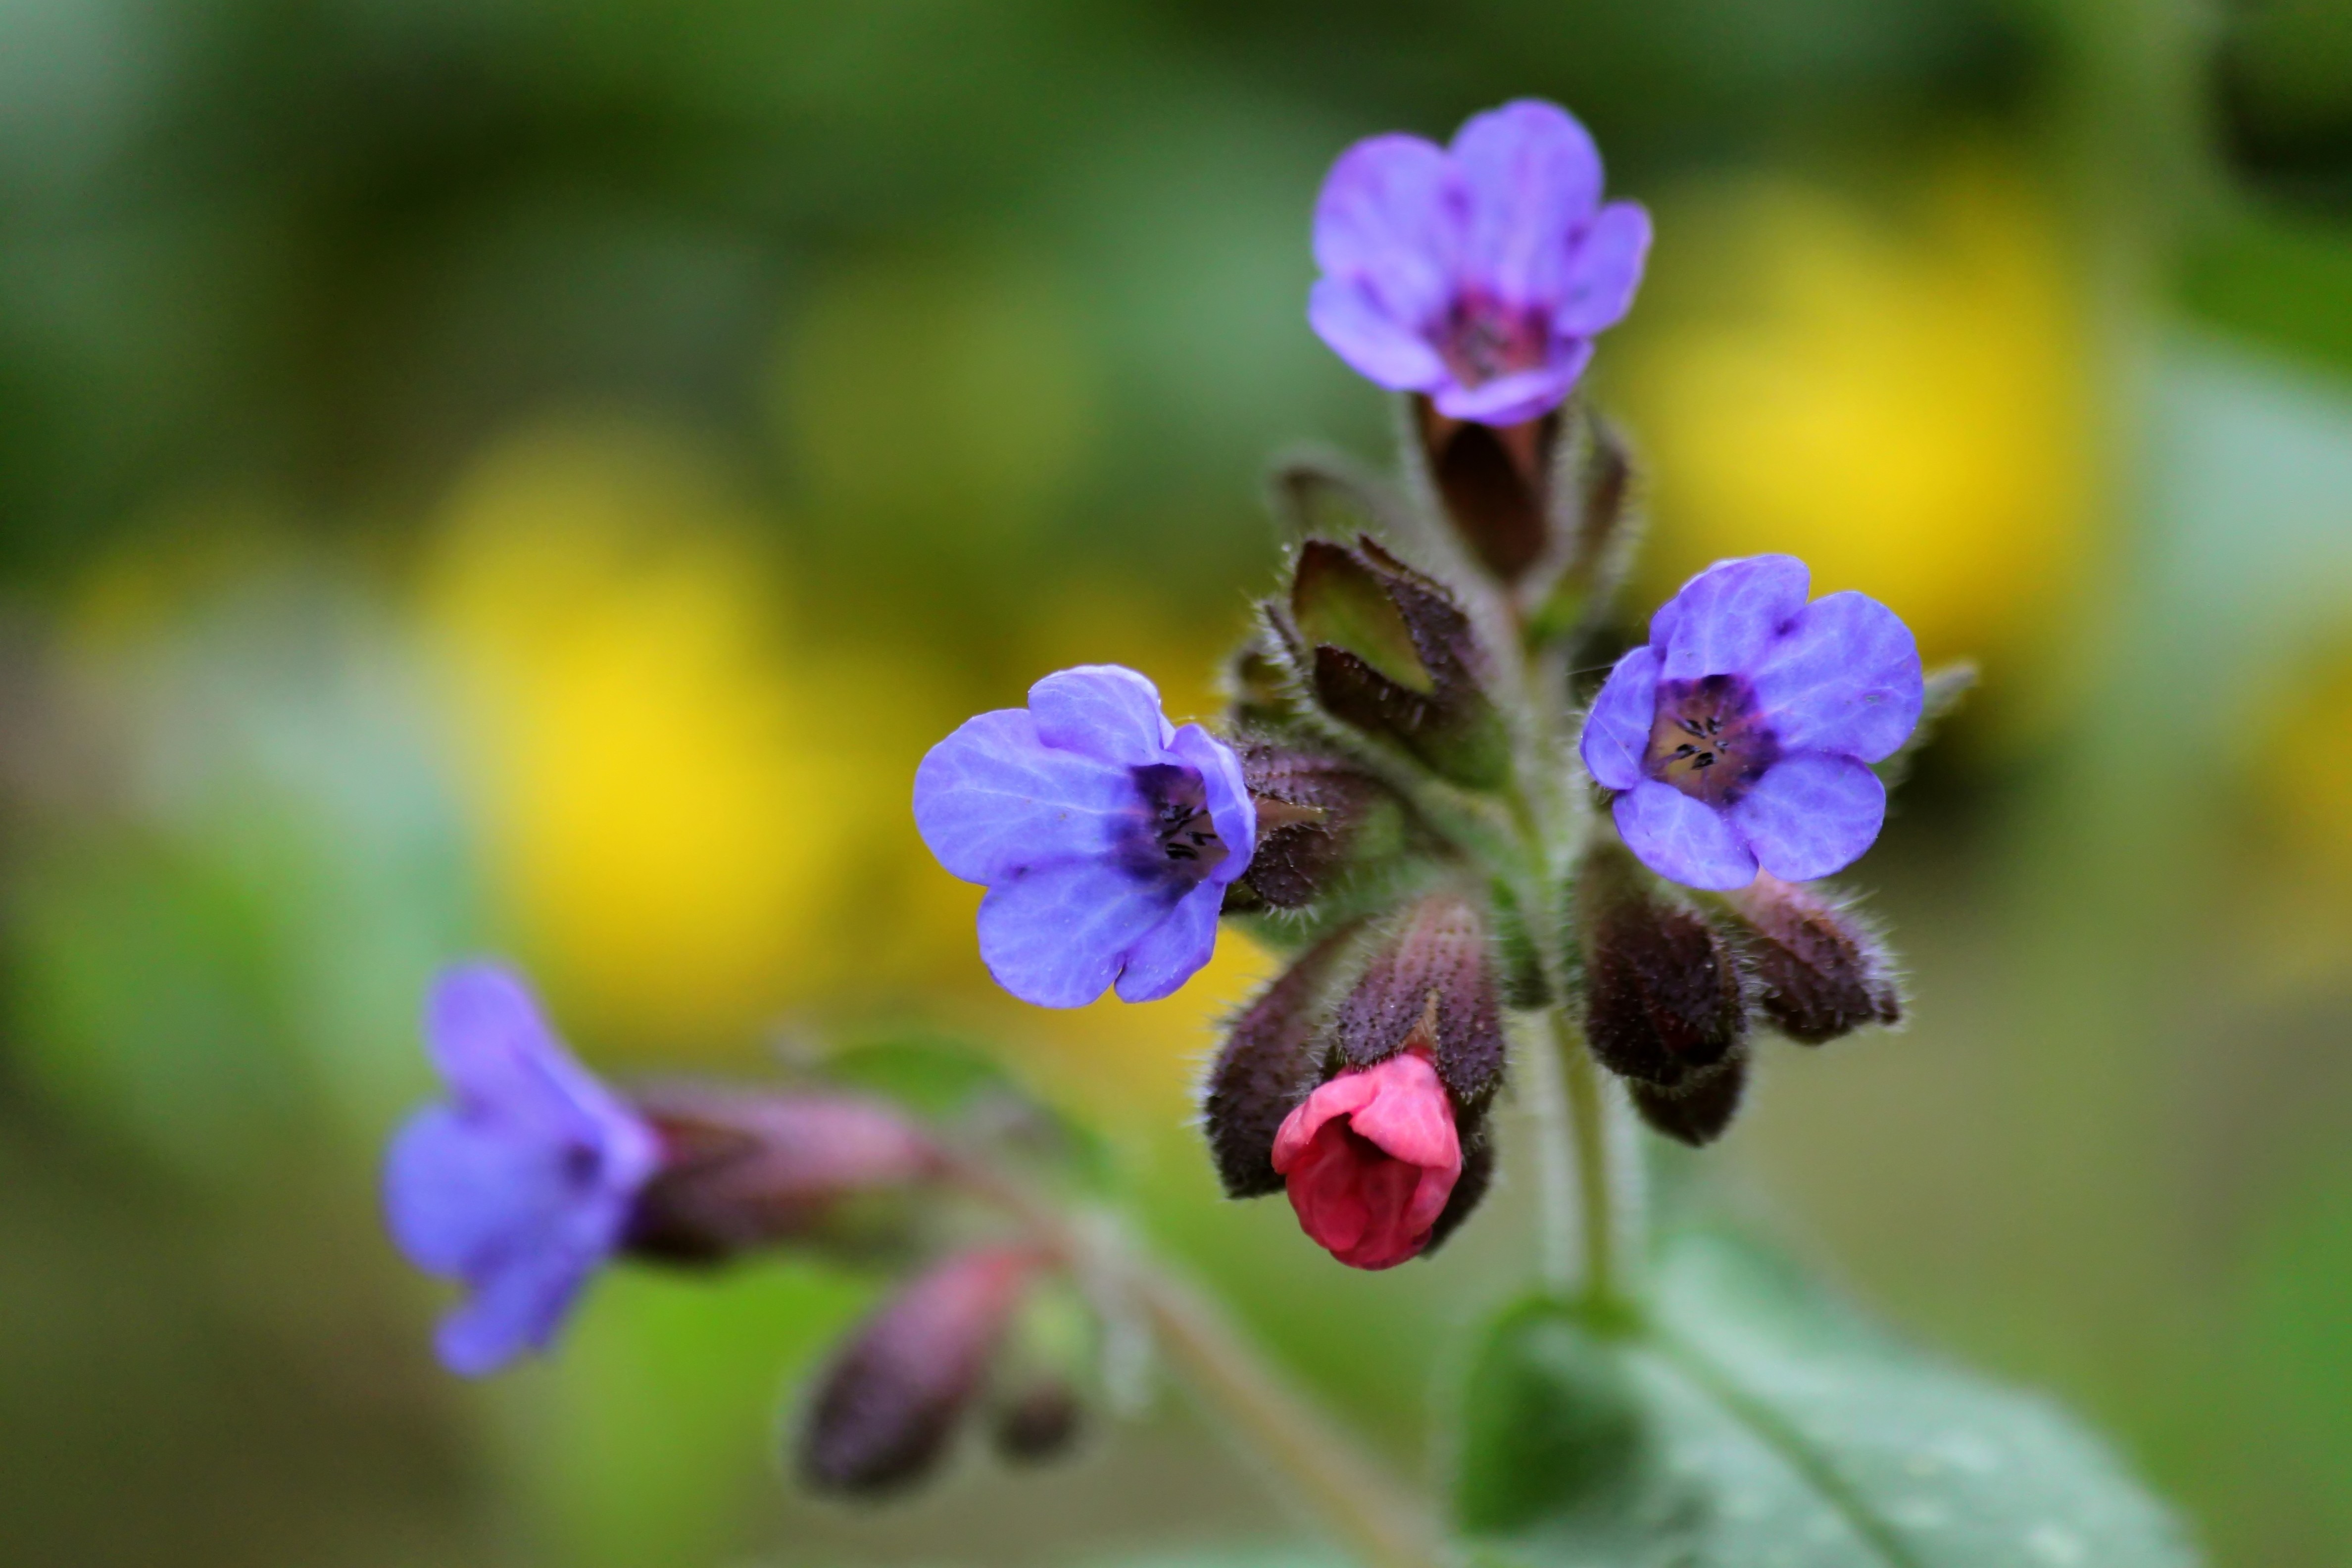
nature, blossom, plant, flower, purple, petal, bloom, spring, color, macro, botany, blue, colorful, garden, pink, close, flora, wildflower, flowers, petals, violet, viola, macro photography, datailaufnahme, flowering plant, flowering stems, small flower, macro photo, dayflower, annual plant, land plant, violet family, dayflower family